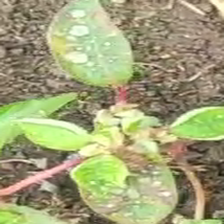
Weed species: Moti_dudhi(Euphorbia_geneculata_L)